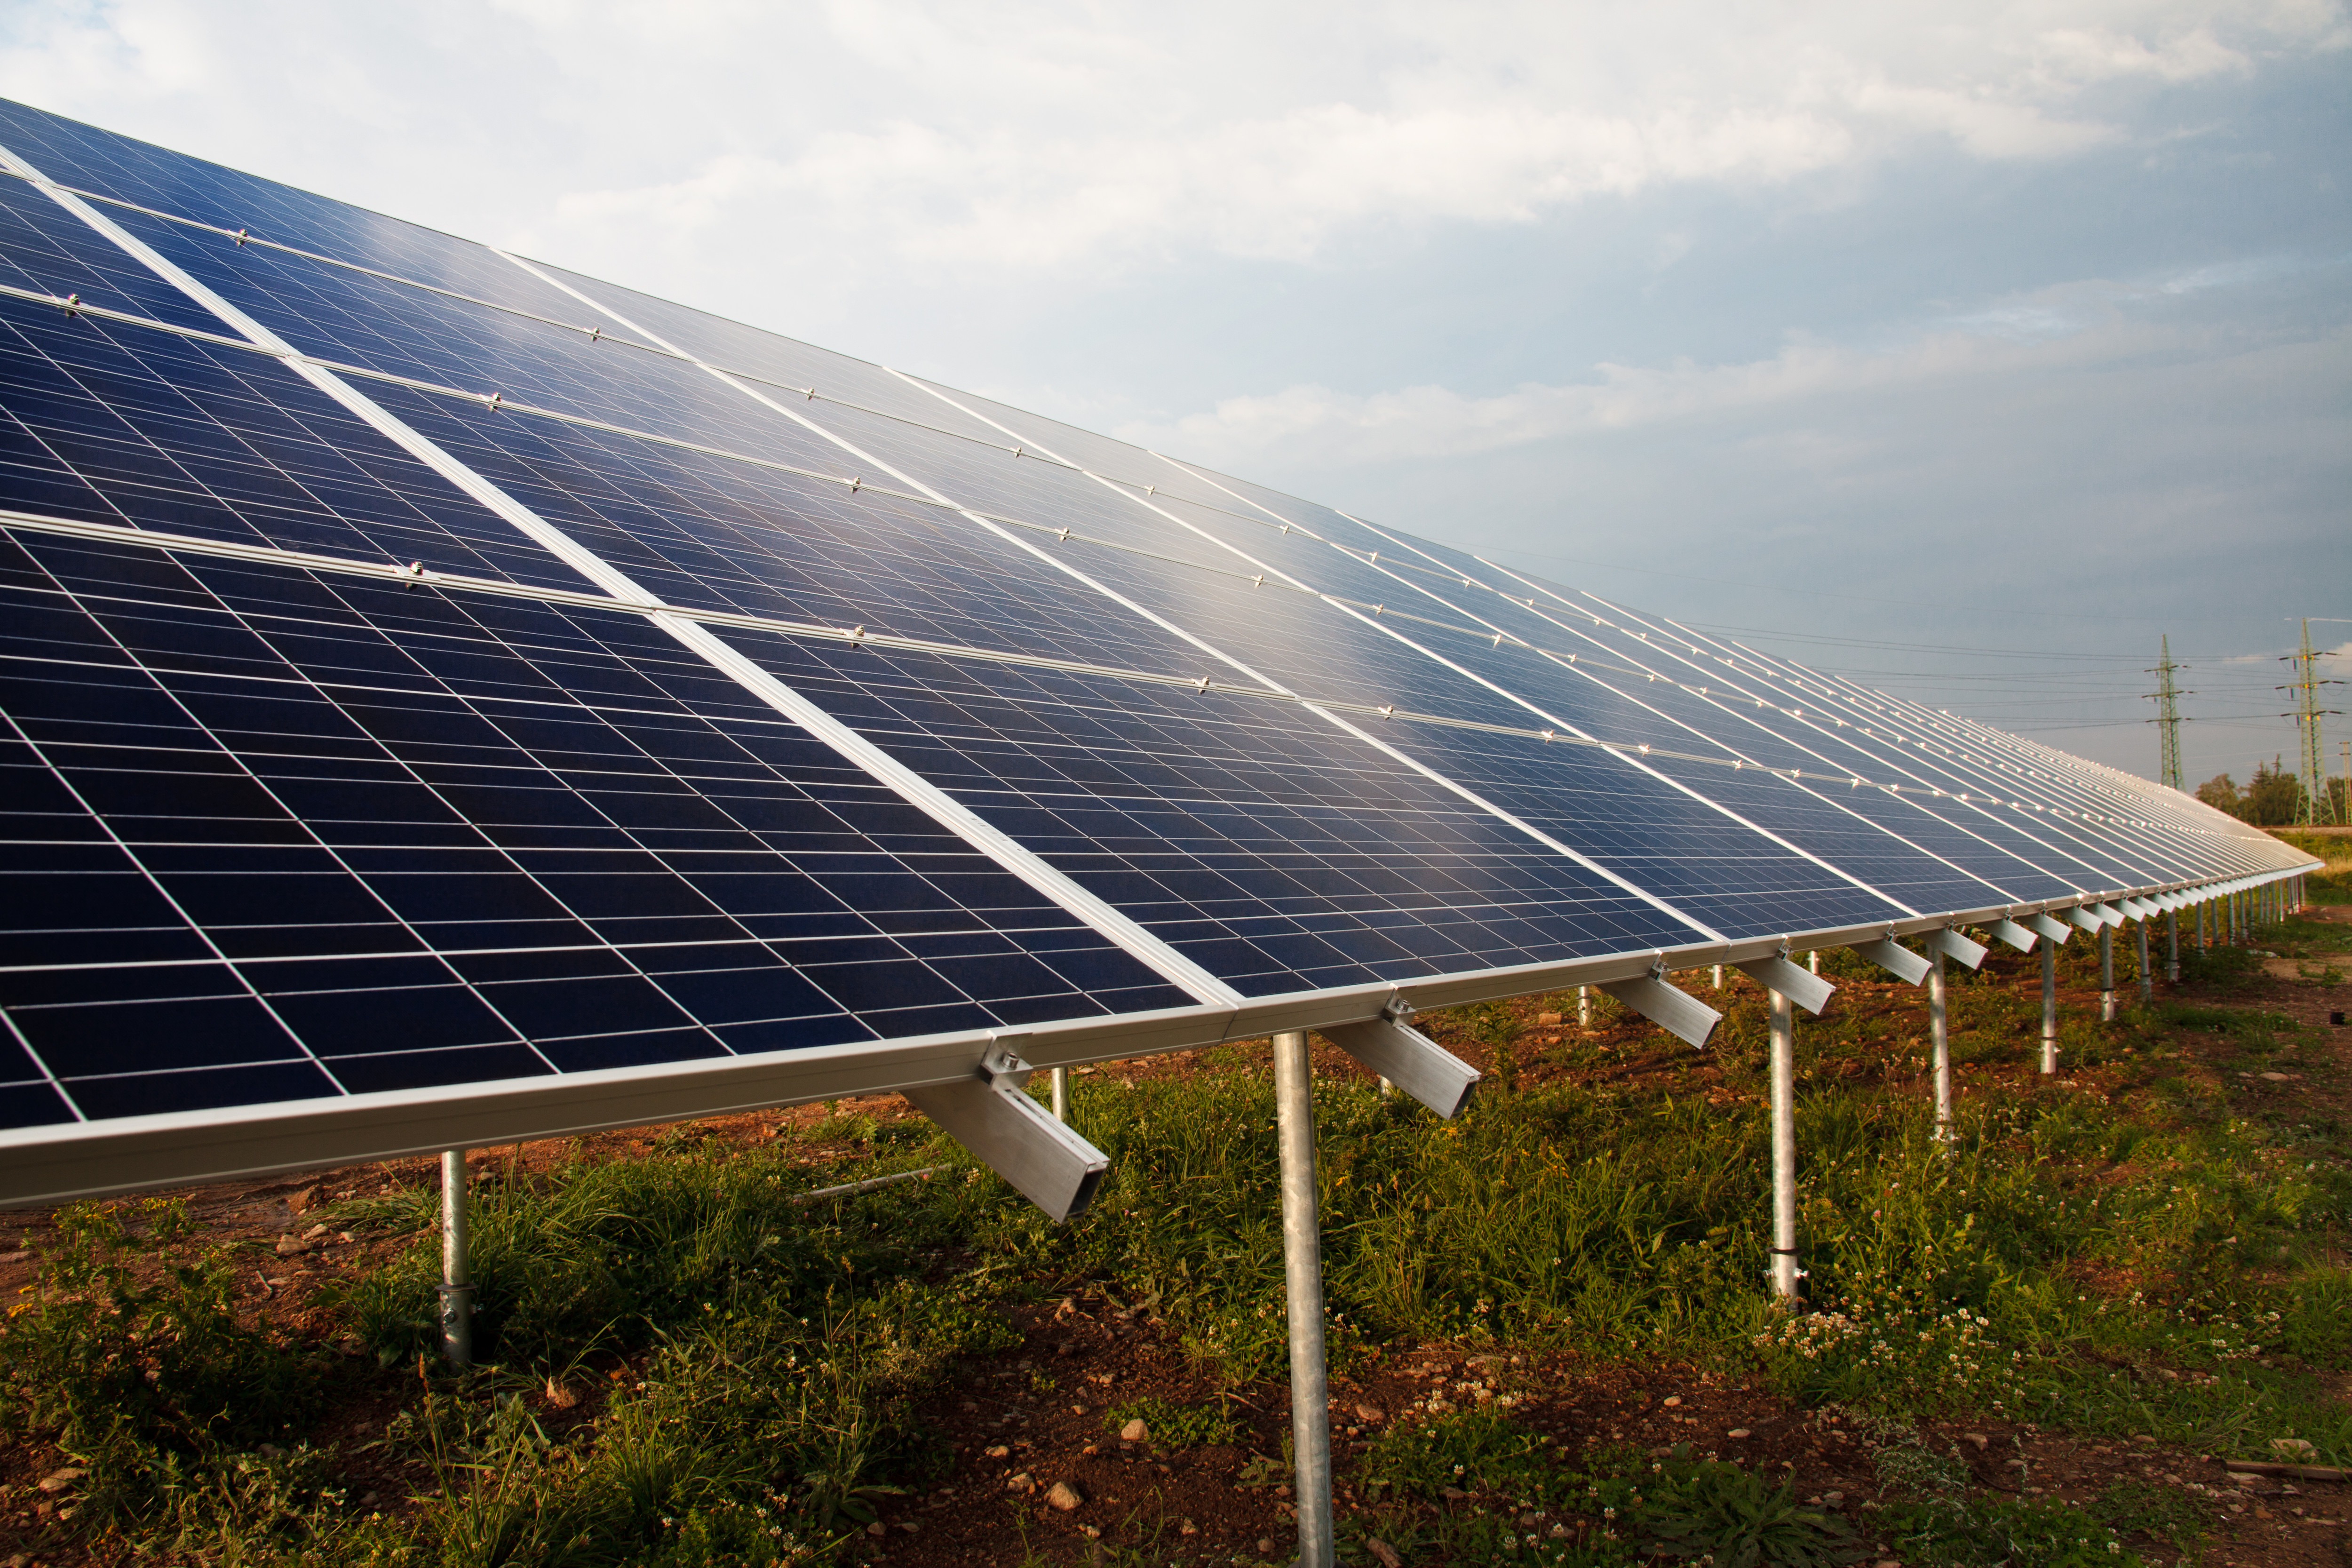
plant, technology, sunlight, environment, station, clean, electricity, modern, solar, energy, ecology, alternative, solar panel, power, source, cell, panel, sustainable, renewable, ecological, solar power, solar energy, photovoltaic